Joaquín Manglano y Cucaló de Montull

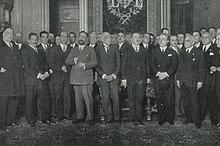
Valencia ayuntamiento, 1927

In 1919 Manglano decided to try again, though political setting was already entirely different: with Maura serving as the prime minister, barón de Cárcer was to stand as a governmental candidate with all electoral pucherazo infrastructure at his disposal. Though initially he was to stand in Nules, it was finally decided that Albocàsser offered better chances; indeed, with no counter-candidate standing, he was declared victorious according to notorious Article 29. During the brief term in the parliament he emerged as a rather active newcomer and was noted mostly as outspoken advocate of governmental support for catholic trade unions, supposed to provide a bulwark against “red workers”. During the following campaign of 1920 Manglano concluded that mauristas had nothing to offer, vacillating between datistas and ciervistas; supposed to run as ciervista he finally resigned; the setting persisted until the 1923 campaign.